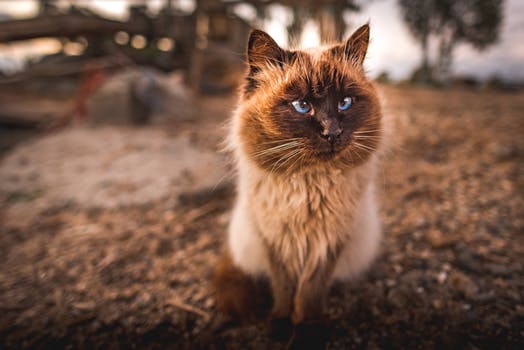
Label: No Watermark